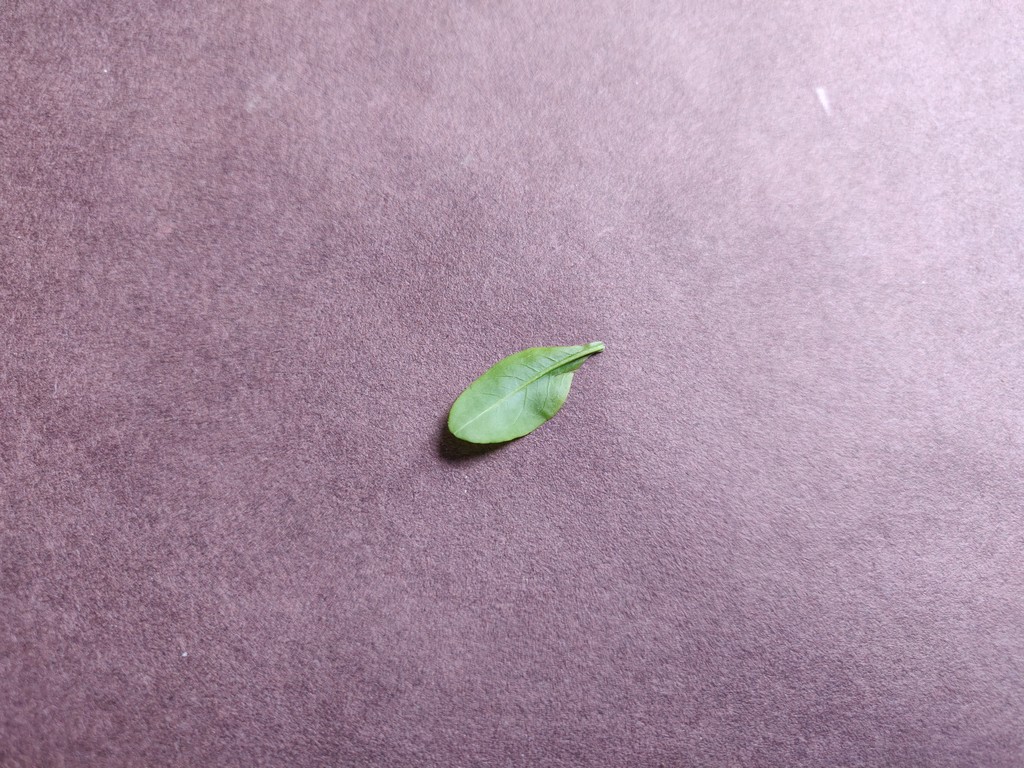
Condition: Healthy
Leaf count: single
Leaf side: back